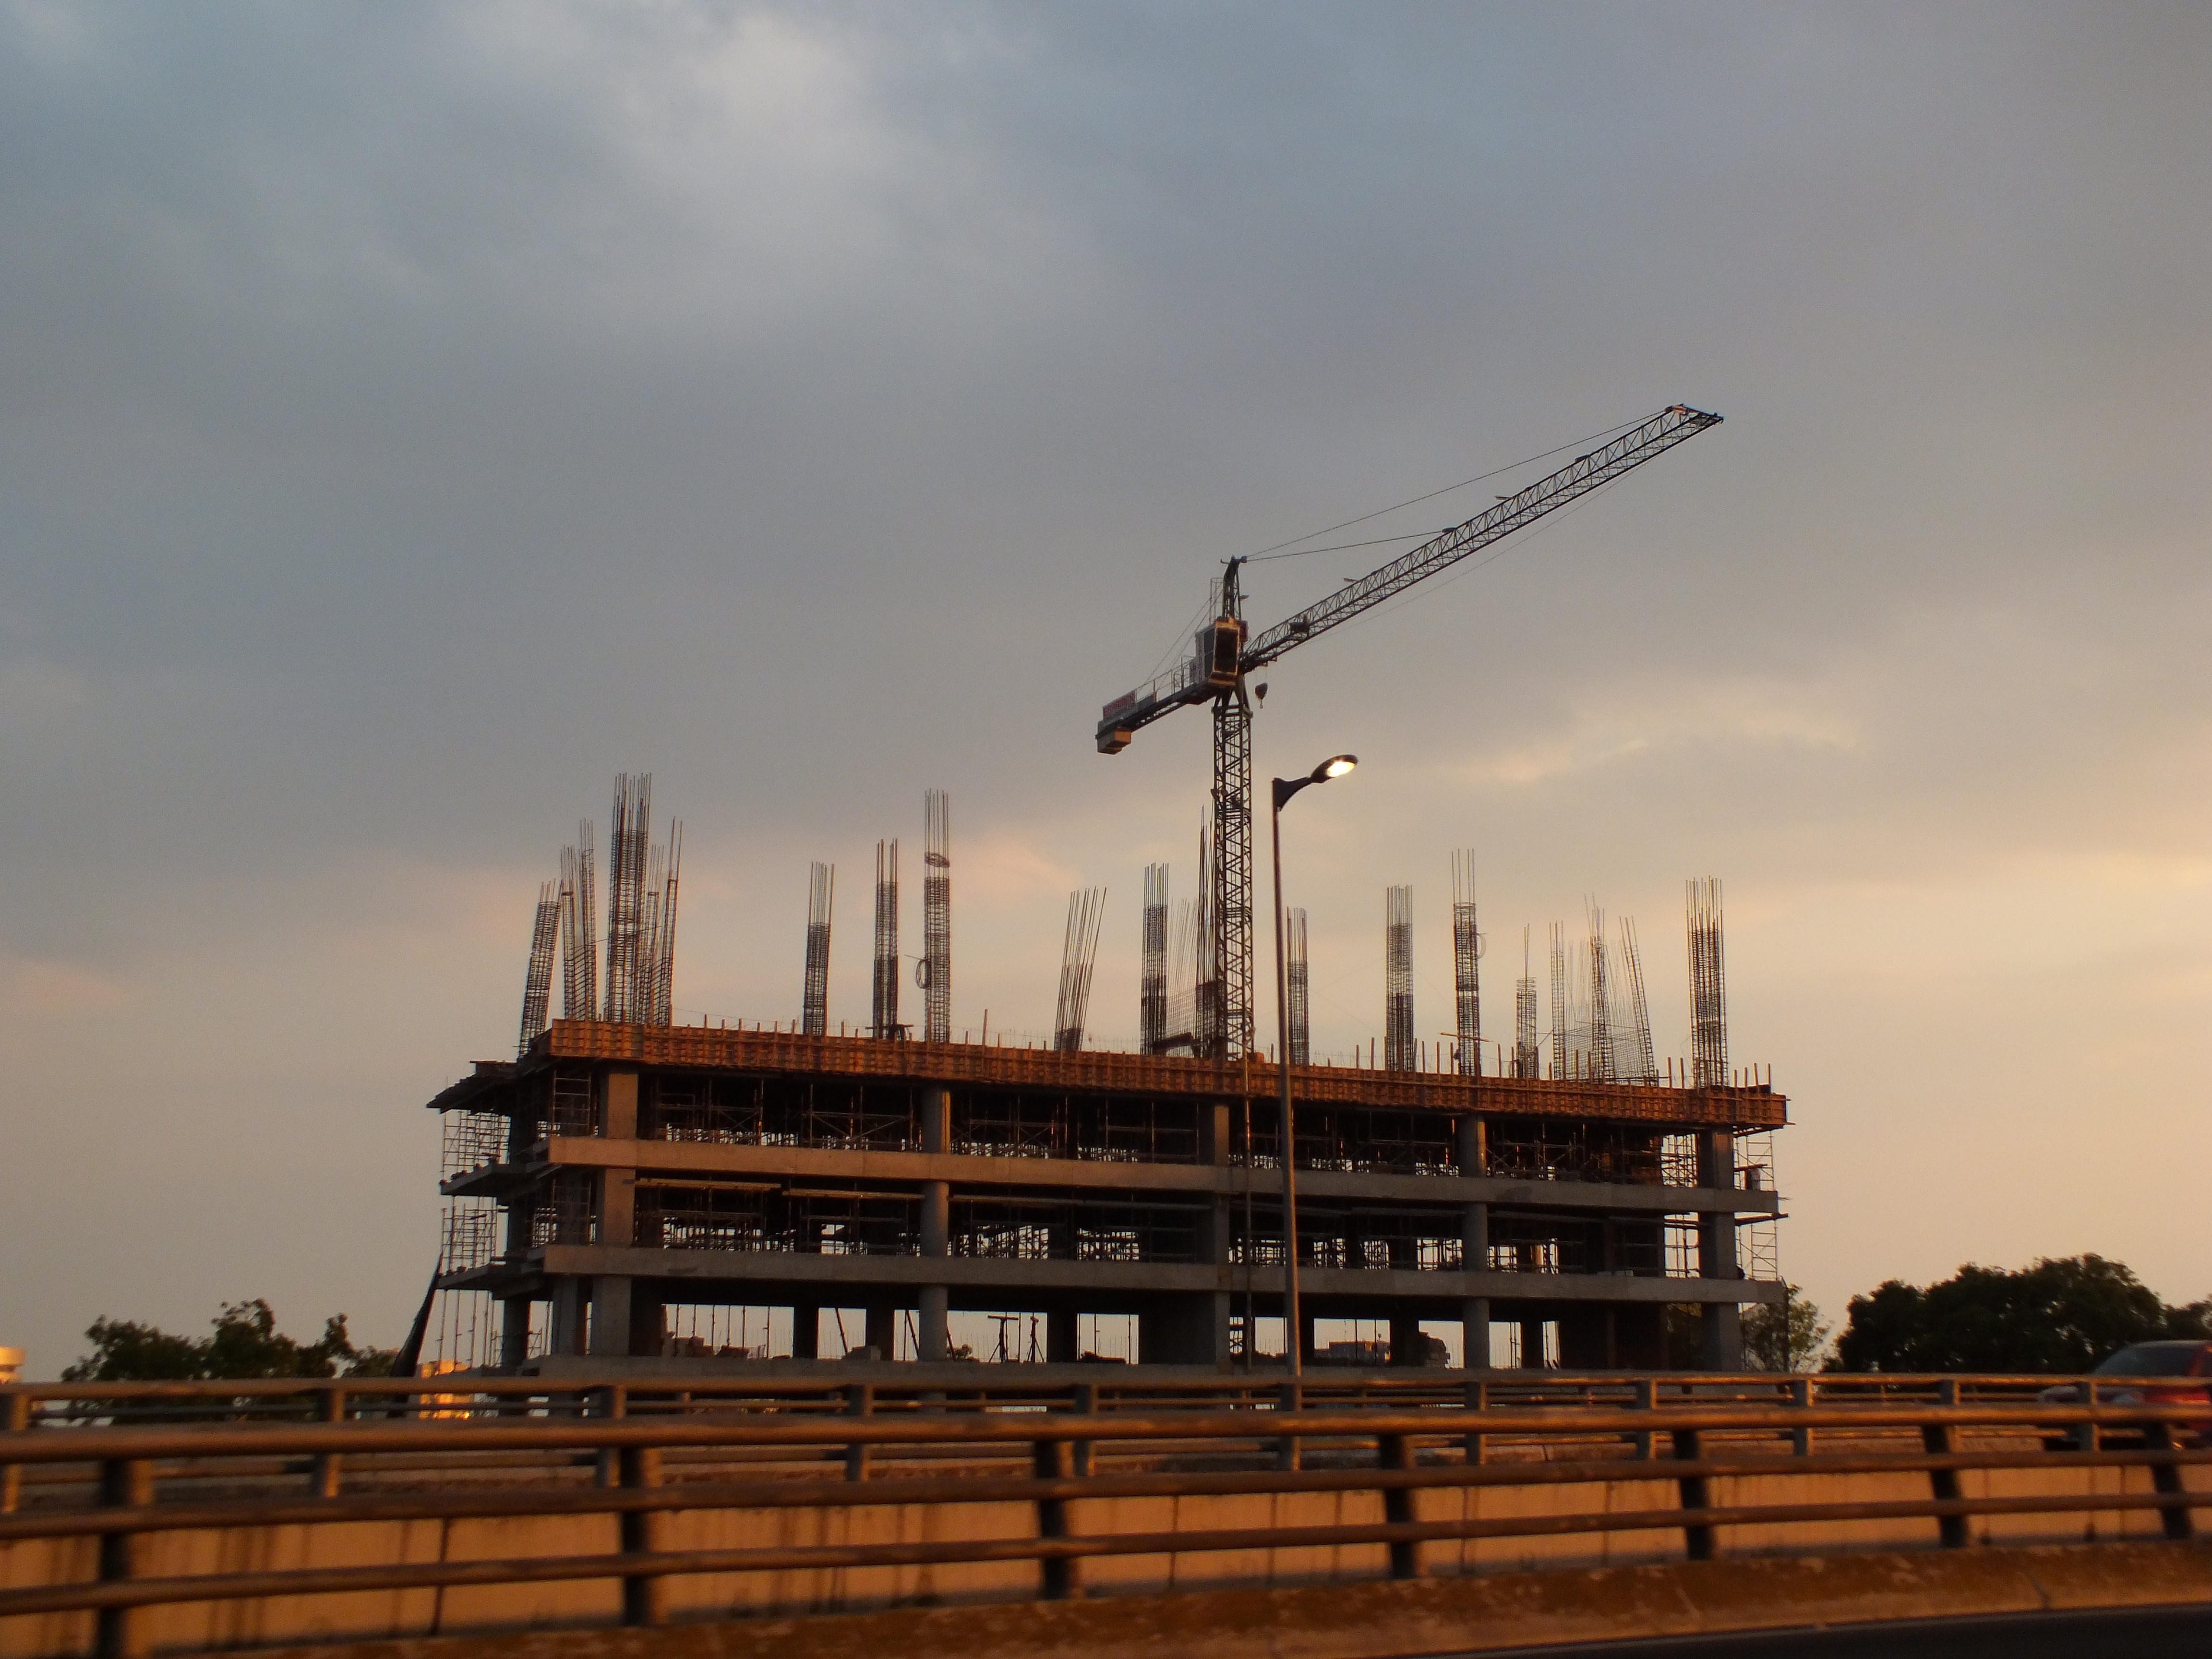
sea, coast, structure, sky, morning, city, pier, cityscape, dusk, evening, construction, vehicle, tower, landmark, stadium, ciudad, construccin, hoist, estructura, gra, spiritofphotography, sport venue